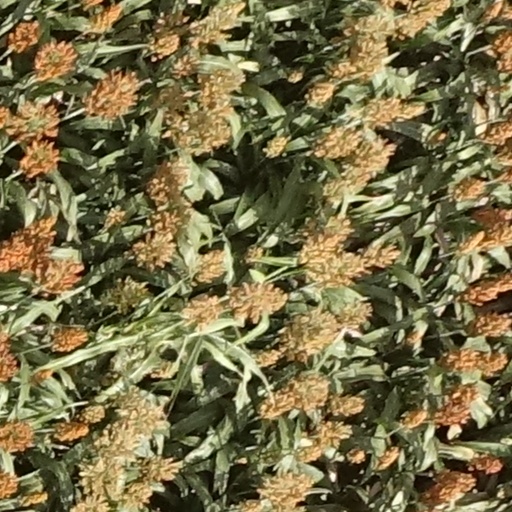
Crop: sorghum